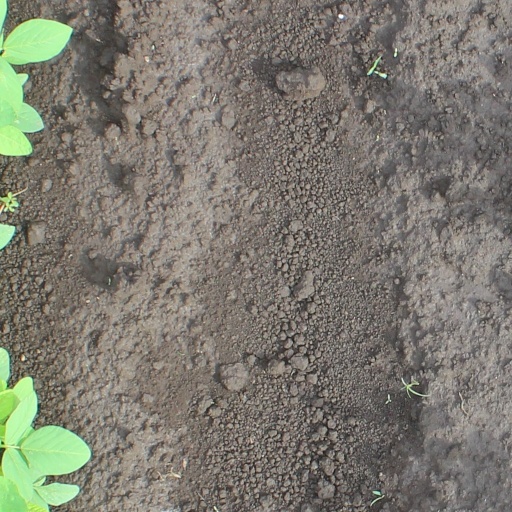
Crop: soybean